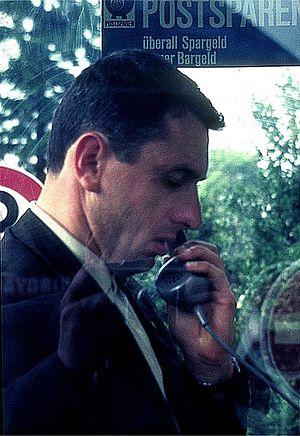
La Course de côte Rossfeld - Berchtesgaden était une compétition automobile allemande pour voitures de course dans la discipline des courses de côte, courue durant la première quinzaine de juin près de la frontière autrichienne dans les Alpes de Berchtesgaden orientales, où culmine l'éperon Rossfeld à 1 537 mètres d'altitude dans le massif de Göll. Elle était organisée par le Berchtesgadener Automobilclub, et par l'Automobilclub von Deutschland.